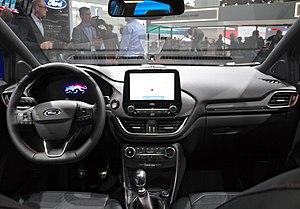
La Puma est un crossover urbain commercialisé par le constructeur automobile américain Ford à partir de décembre 2019. Elle reprend le nom d'un coupé produit par Ford de 1997 à 2002 basé sur une plateforme de Fiesta de troisième génération.